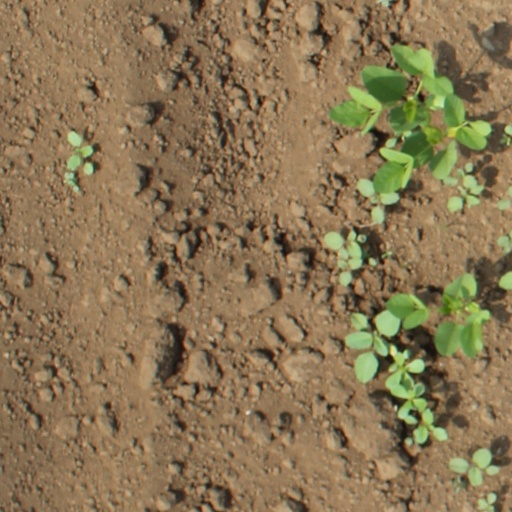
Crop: soybean